The Miser

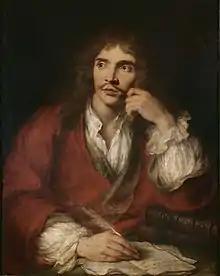
Molière, Charles-Antoine Coypel, 1730

Very soon after the play's first production in 1668, versions began to appear elsewhere in Europe. A German translation, "", appeared in Frankfurt in 1670. In England Thomas Shadwell adapted Molière's work under the title "The Miser" in 1672 and added eight new characters. An even more popular version based on both Plautus and Molière was produced by Henry Fielding in 1732.